168th Rifle Division

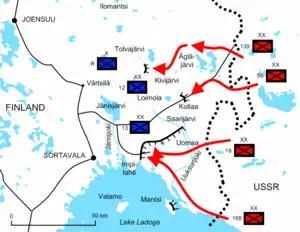
Advance of 8th Army. Note positions of the 168th.

The division was deployed to 8th Army, to the northeast of Lake Ladoga. The Army had six divisions under command, with the 18th and 168th on the left flank under command of 56th Rifle Corps. They were to work together to advance in the direction of Sortavala in an effort to outflank the Mannerheim Line on the Karelian Isthmus. The 168th's route followed a road along the lake shore, and this would spare it the fate of the 18th.